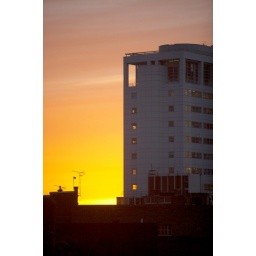
Sunset on 8 December 2006 from an office window in Covent Garden (WC2E, London, UK)